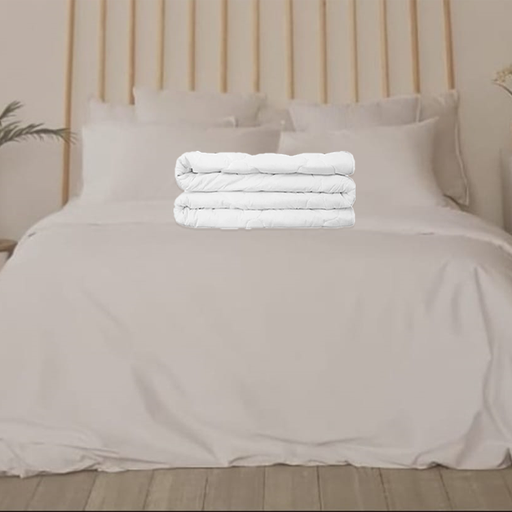
קטגוריה: כלי מטבח וטקסטיל לבית
תיאור: שלישיית סט מצעים הוטל ליין ערד טקסטיל
שווי להחלפה: ב 2,697 ₪